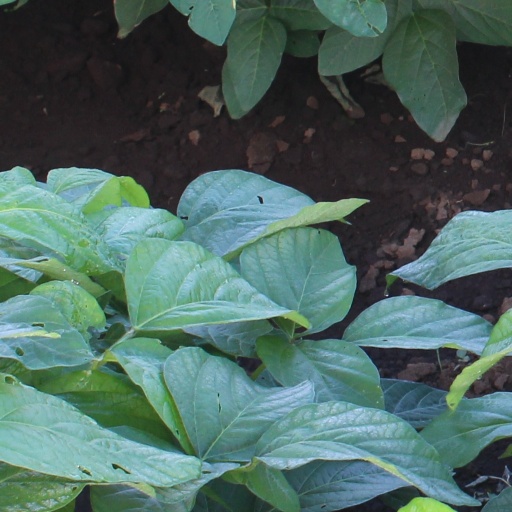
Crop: soybean